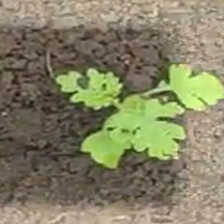
Weed species: Gajar_gavat_(Parthenium hysterophorus)